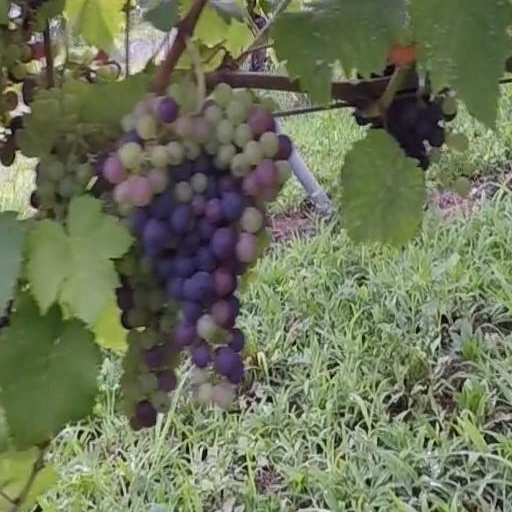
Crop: grape